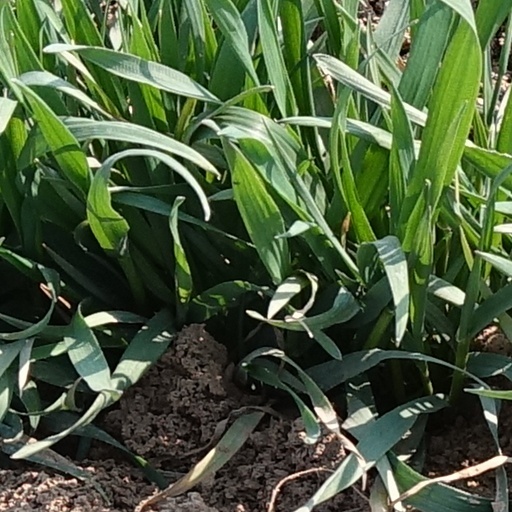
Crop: wheat